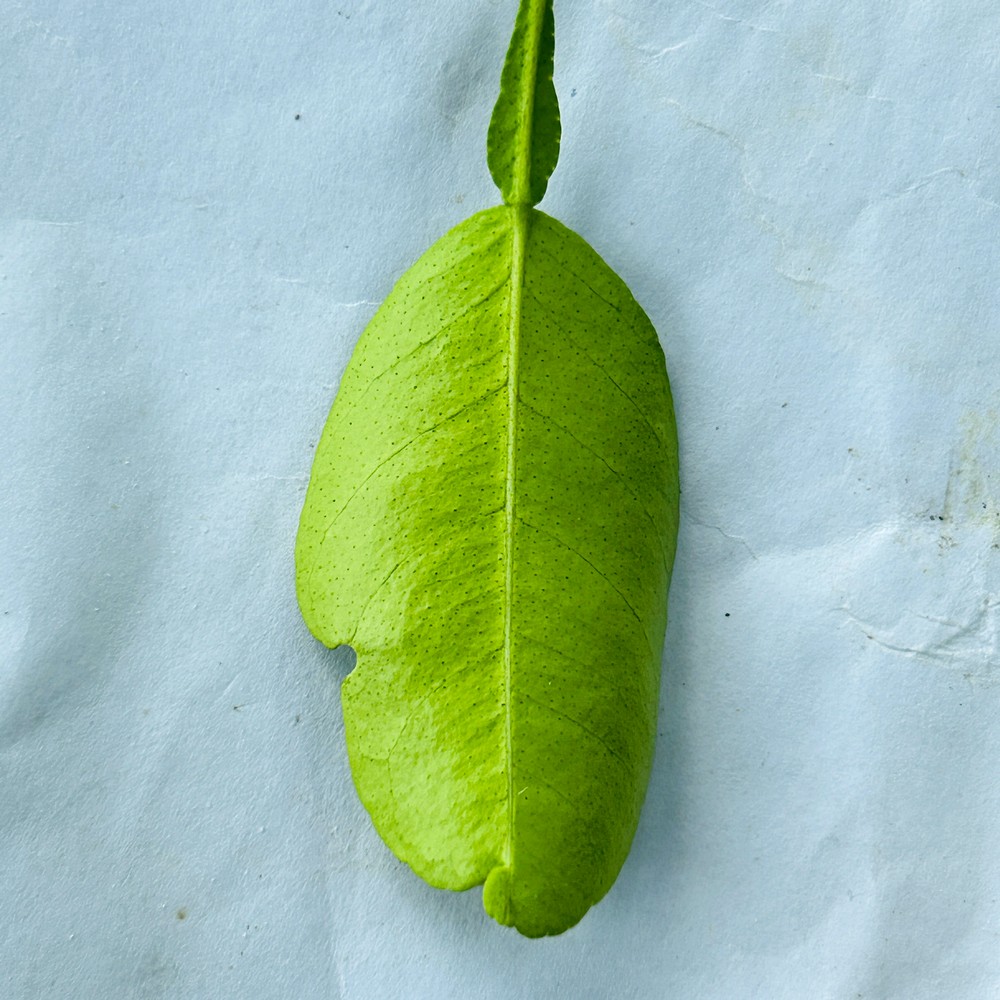
Label: Healthy Leaf